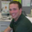
Label: man